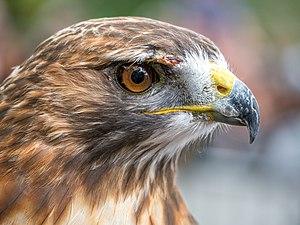
La Buse à queue rousse est une espèce d'oiseaux de proie, ou rapaces d'Amérique du Nord.